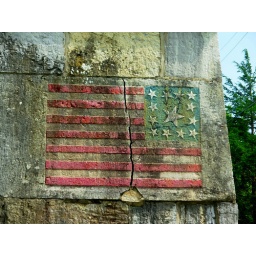
Backward flag in cemetary wall in Sharpsburg Maryland home to the Antietam Civil War Battlefield